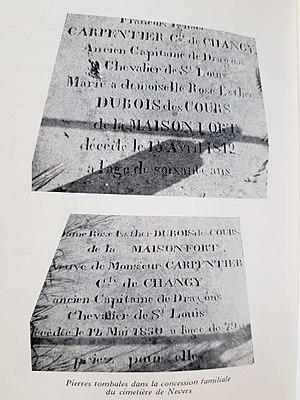
Pierres tombales François Ignace et Rose Esther
François Ignace Carpentier, comte de Changy, né en 1753 et mort en 1812, est un officier royaliste français.